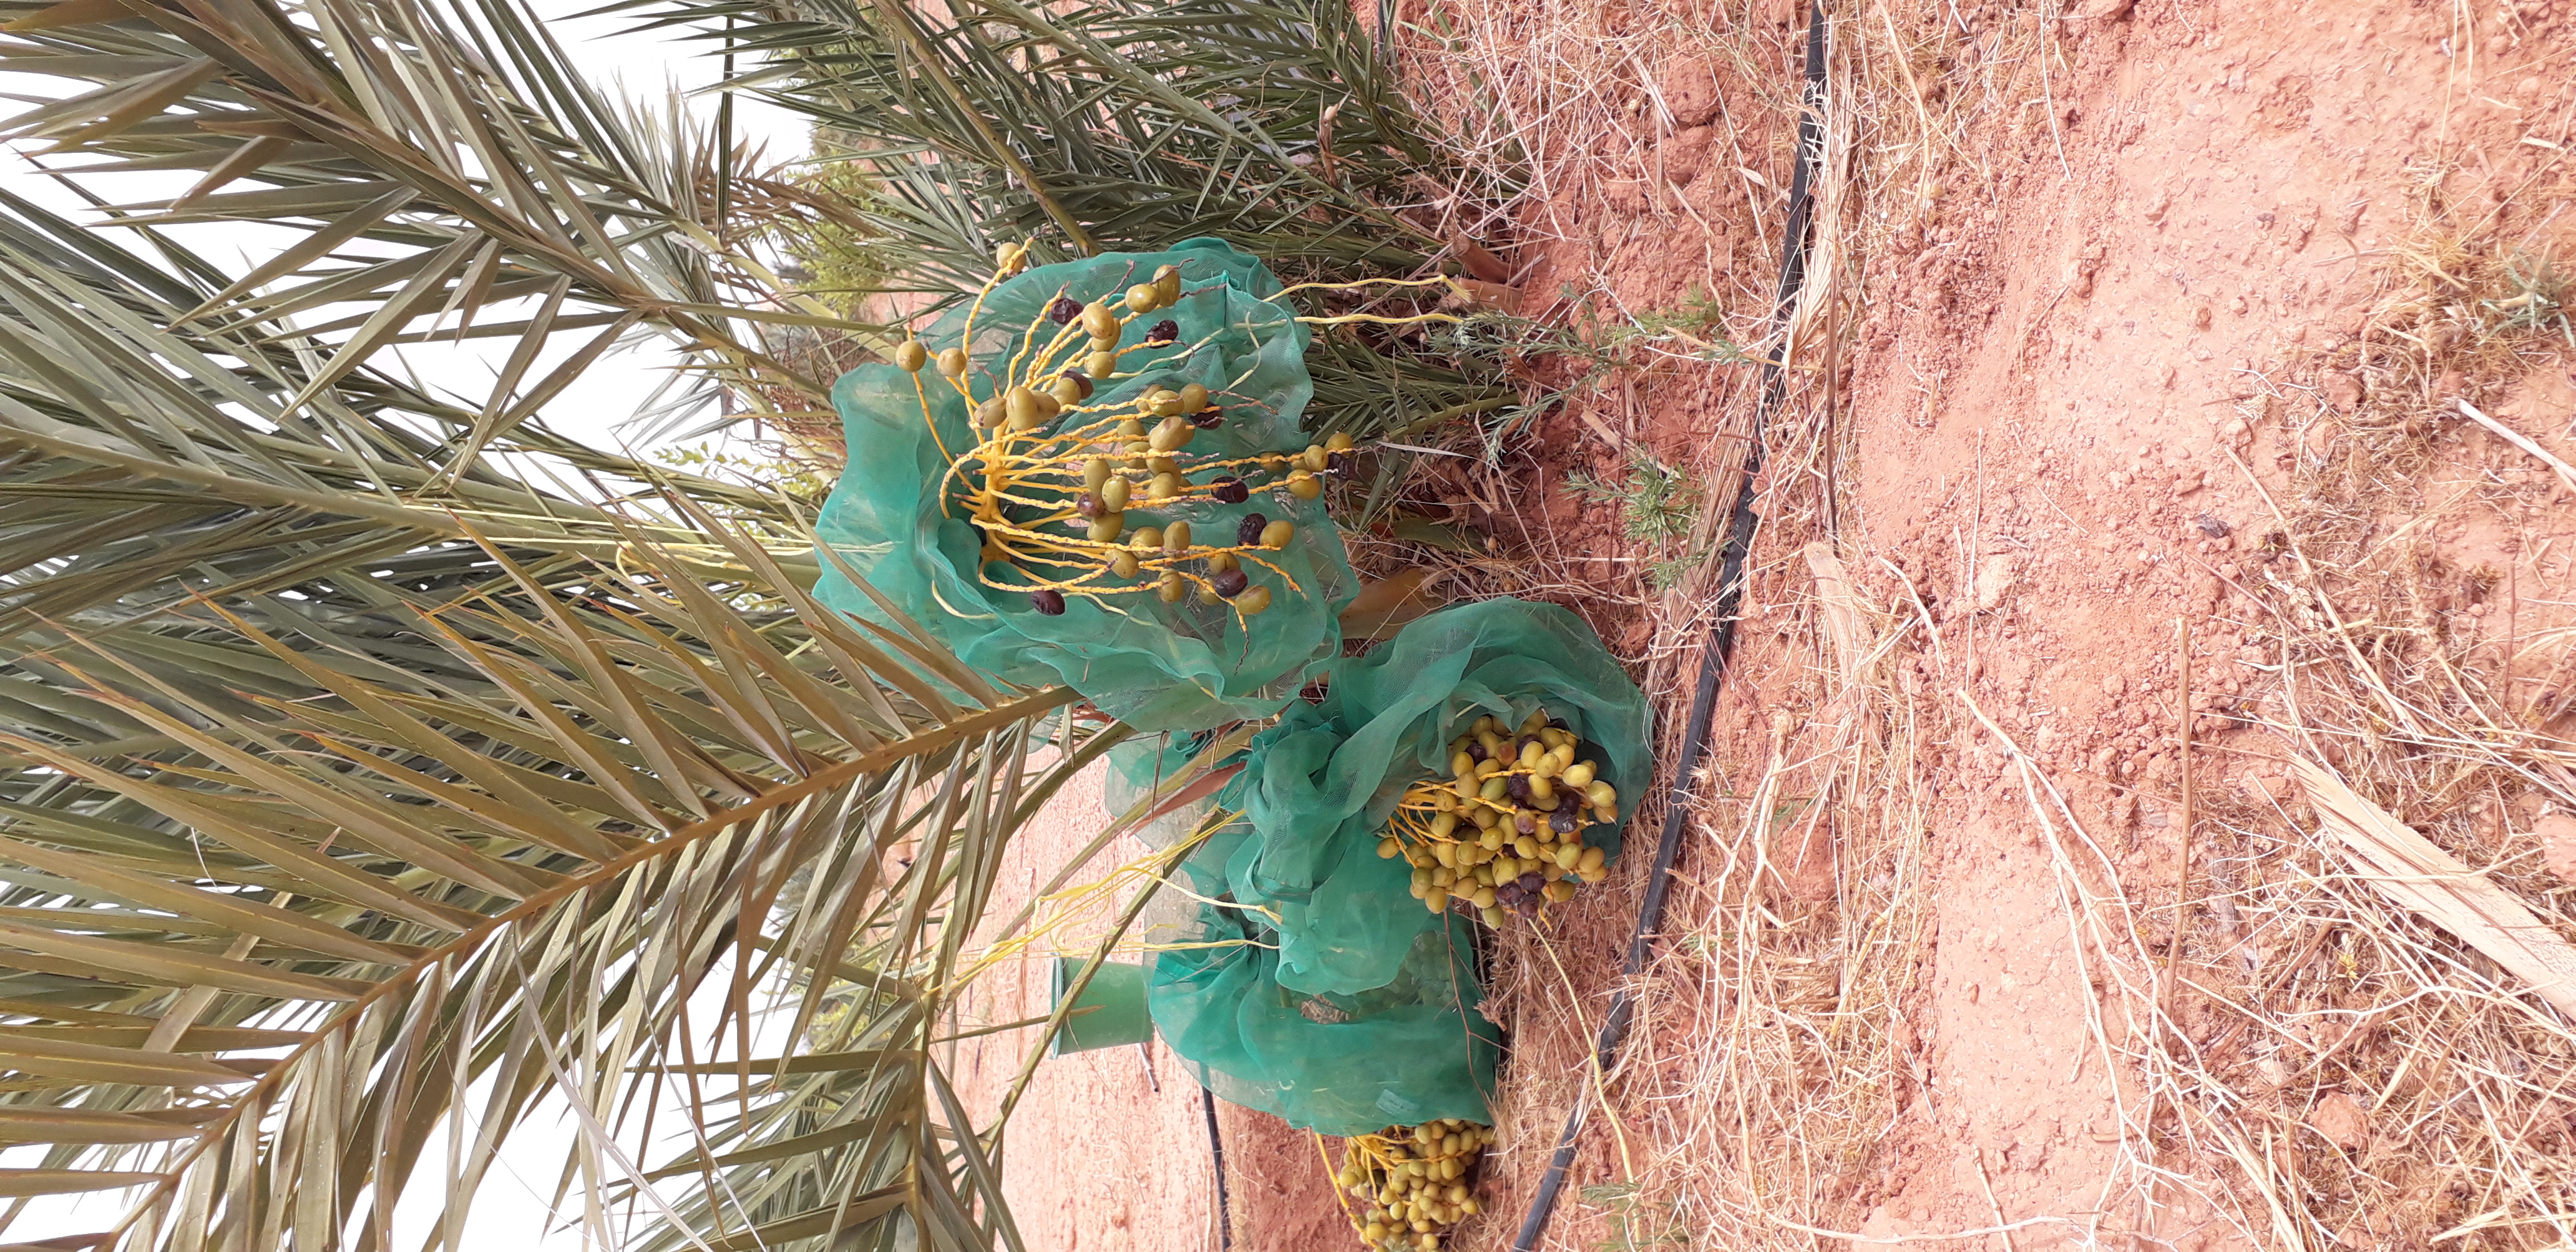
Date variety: kholt